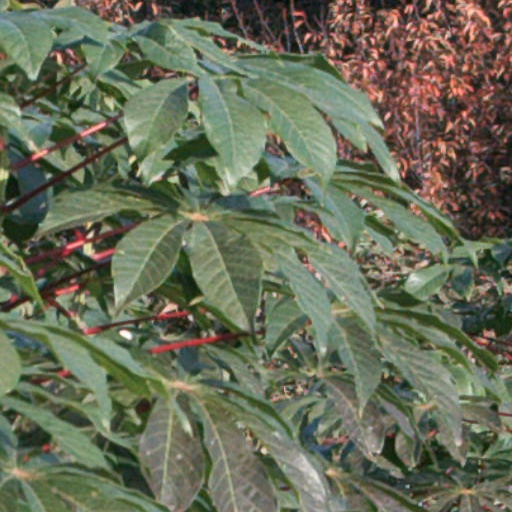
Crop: cassava